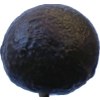
Label: black_avocado